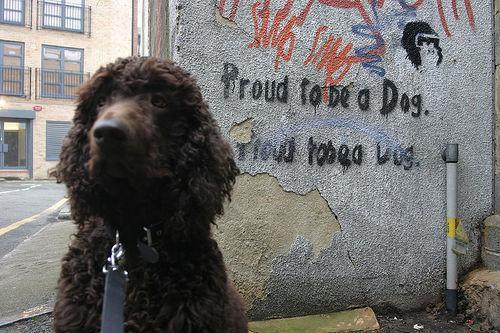
Irish_water_spaniel